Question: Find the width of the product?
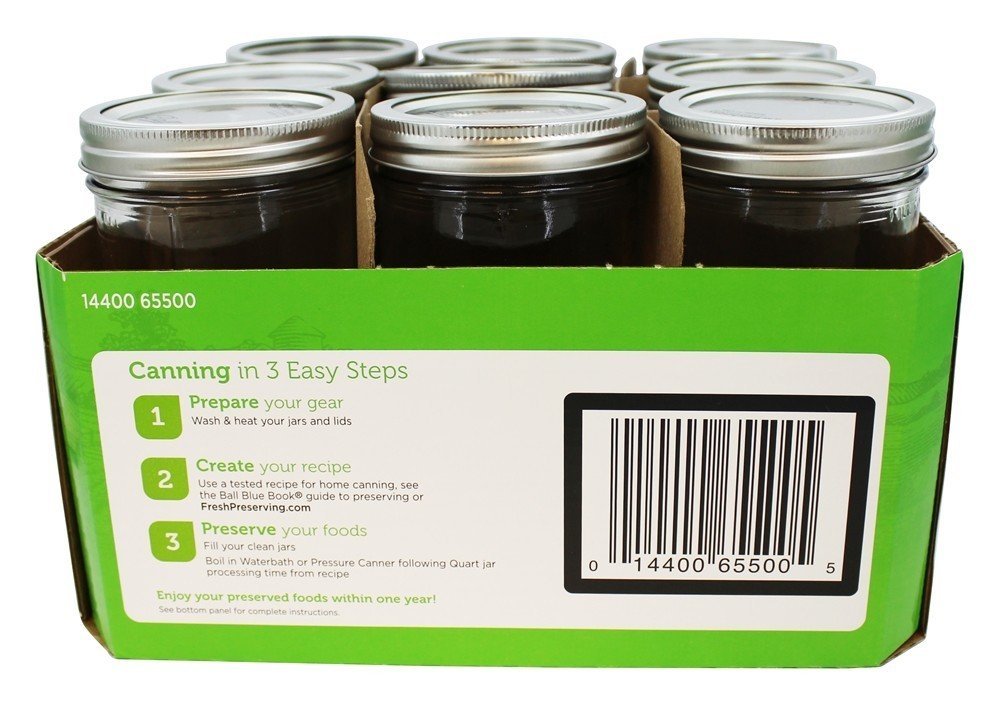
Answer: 3.0 inch